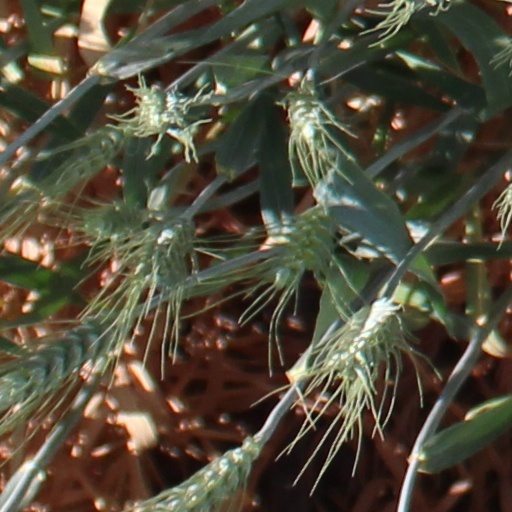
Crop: wheat